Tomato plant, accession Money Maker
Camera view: vertical (180 deg); turntable rotation: 30 degrees
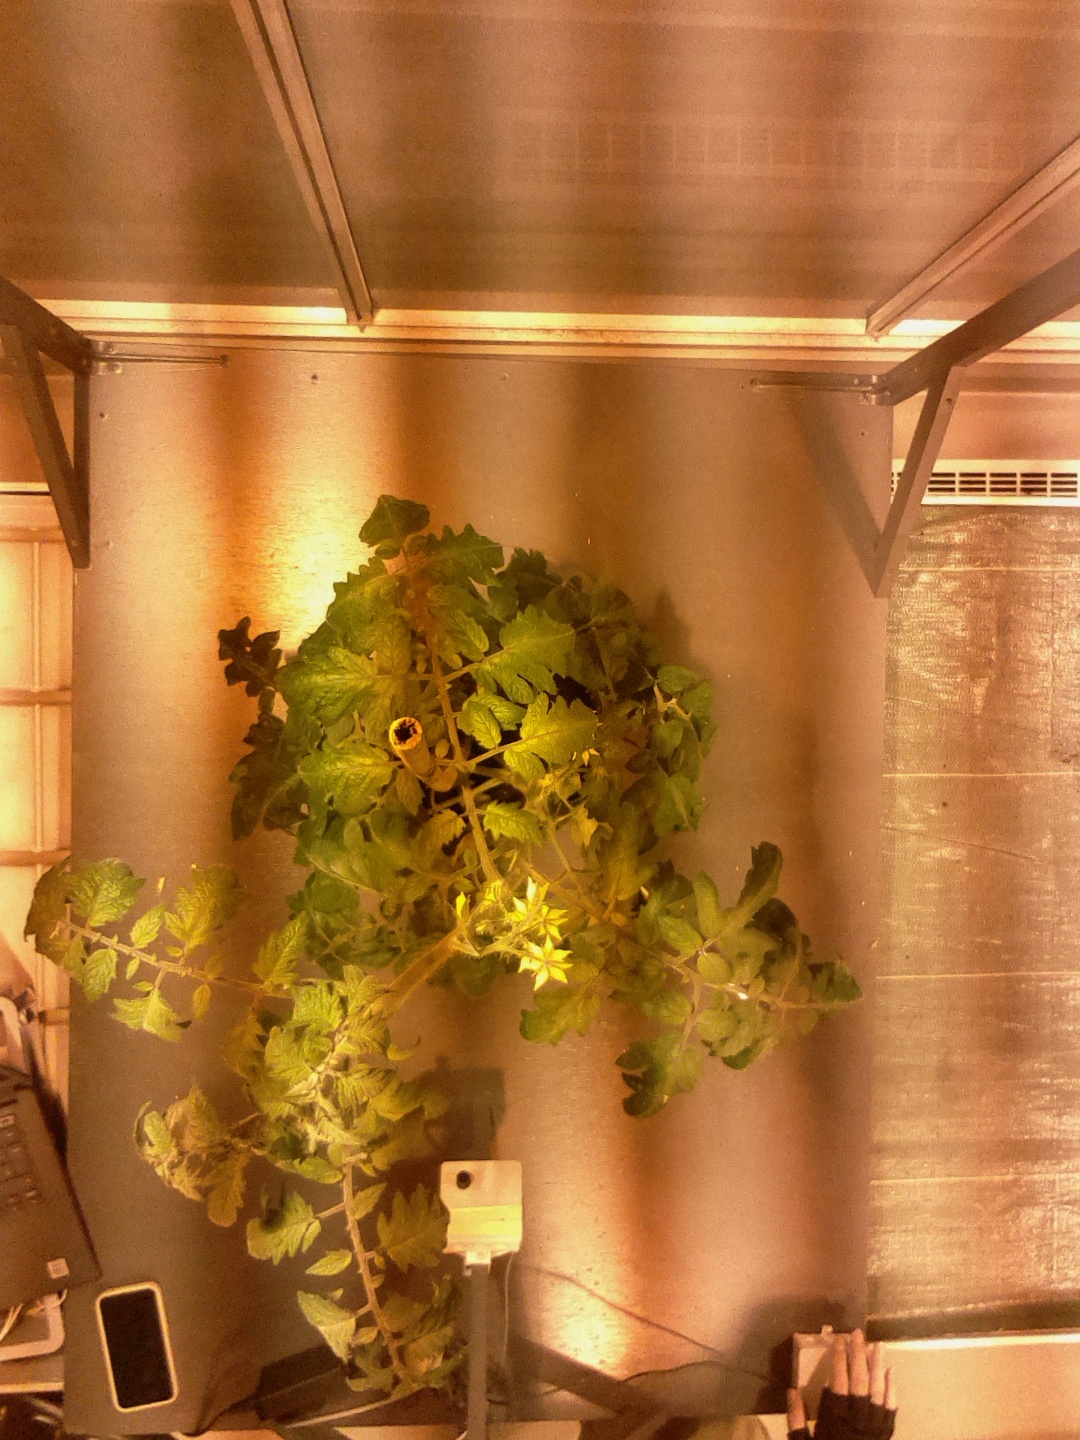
BBCH growth stage 69: End of flowering, 90%-100% of flowers open, more petals falling